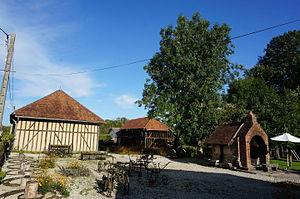
à Saint-Léger-près-Troyes.
Saint-Léger-près-Troyes est une commune française, située dans le département de l'Aube en région Grand Est.
La Ferme musée rustique est un musée ethnographique situé à Saint-Léger-près-Troyes dans le département de l'Aube en France. Il présente l'architecture à pans de bois locale et les arts populaires.